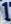
Number: 1